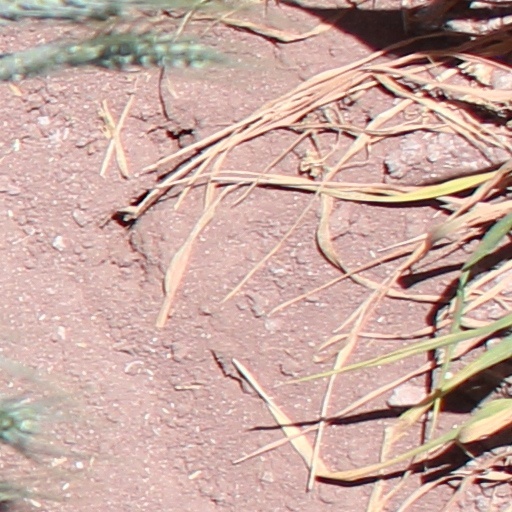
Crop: wheat